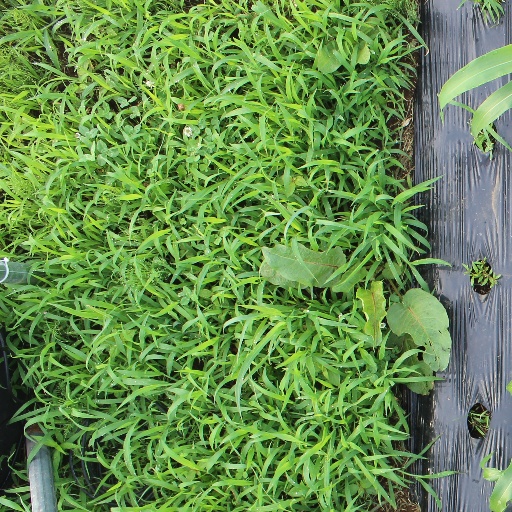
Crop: sorghum